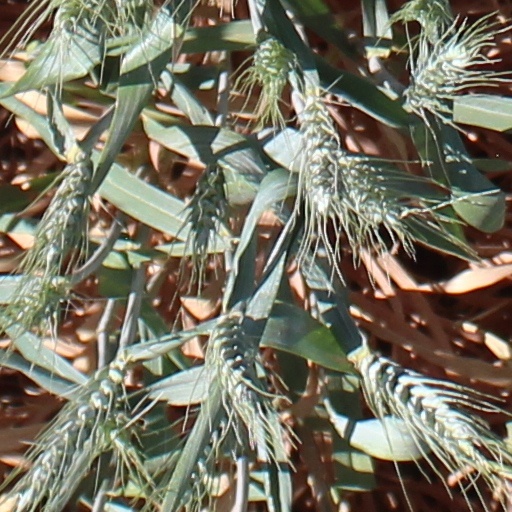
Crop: wheat